Describe the emotion expressed in this image:  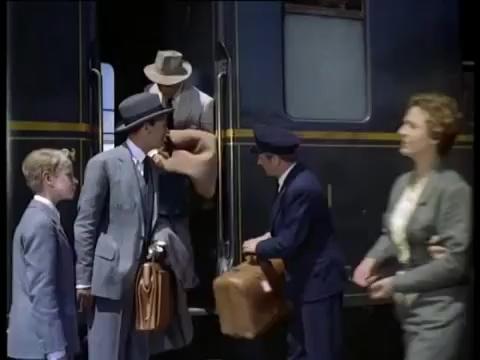
This person displays Fear, valence and arousal with high intensity.